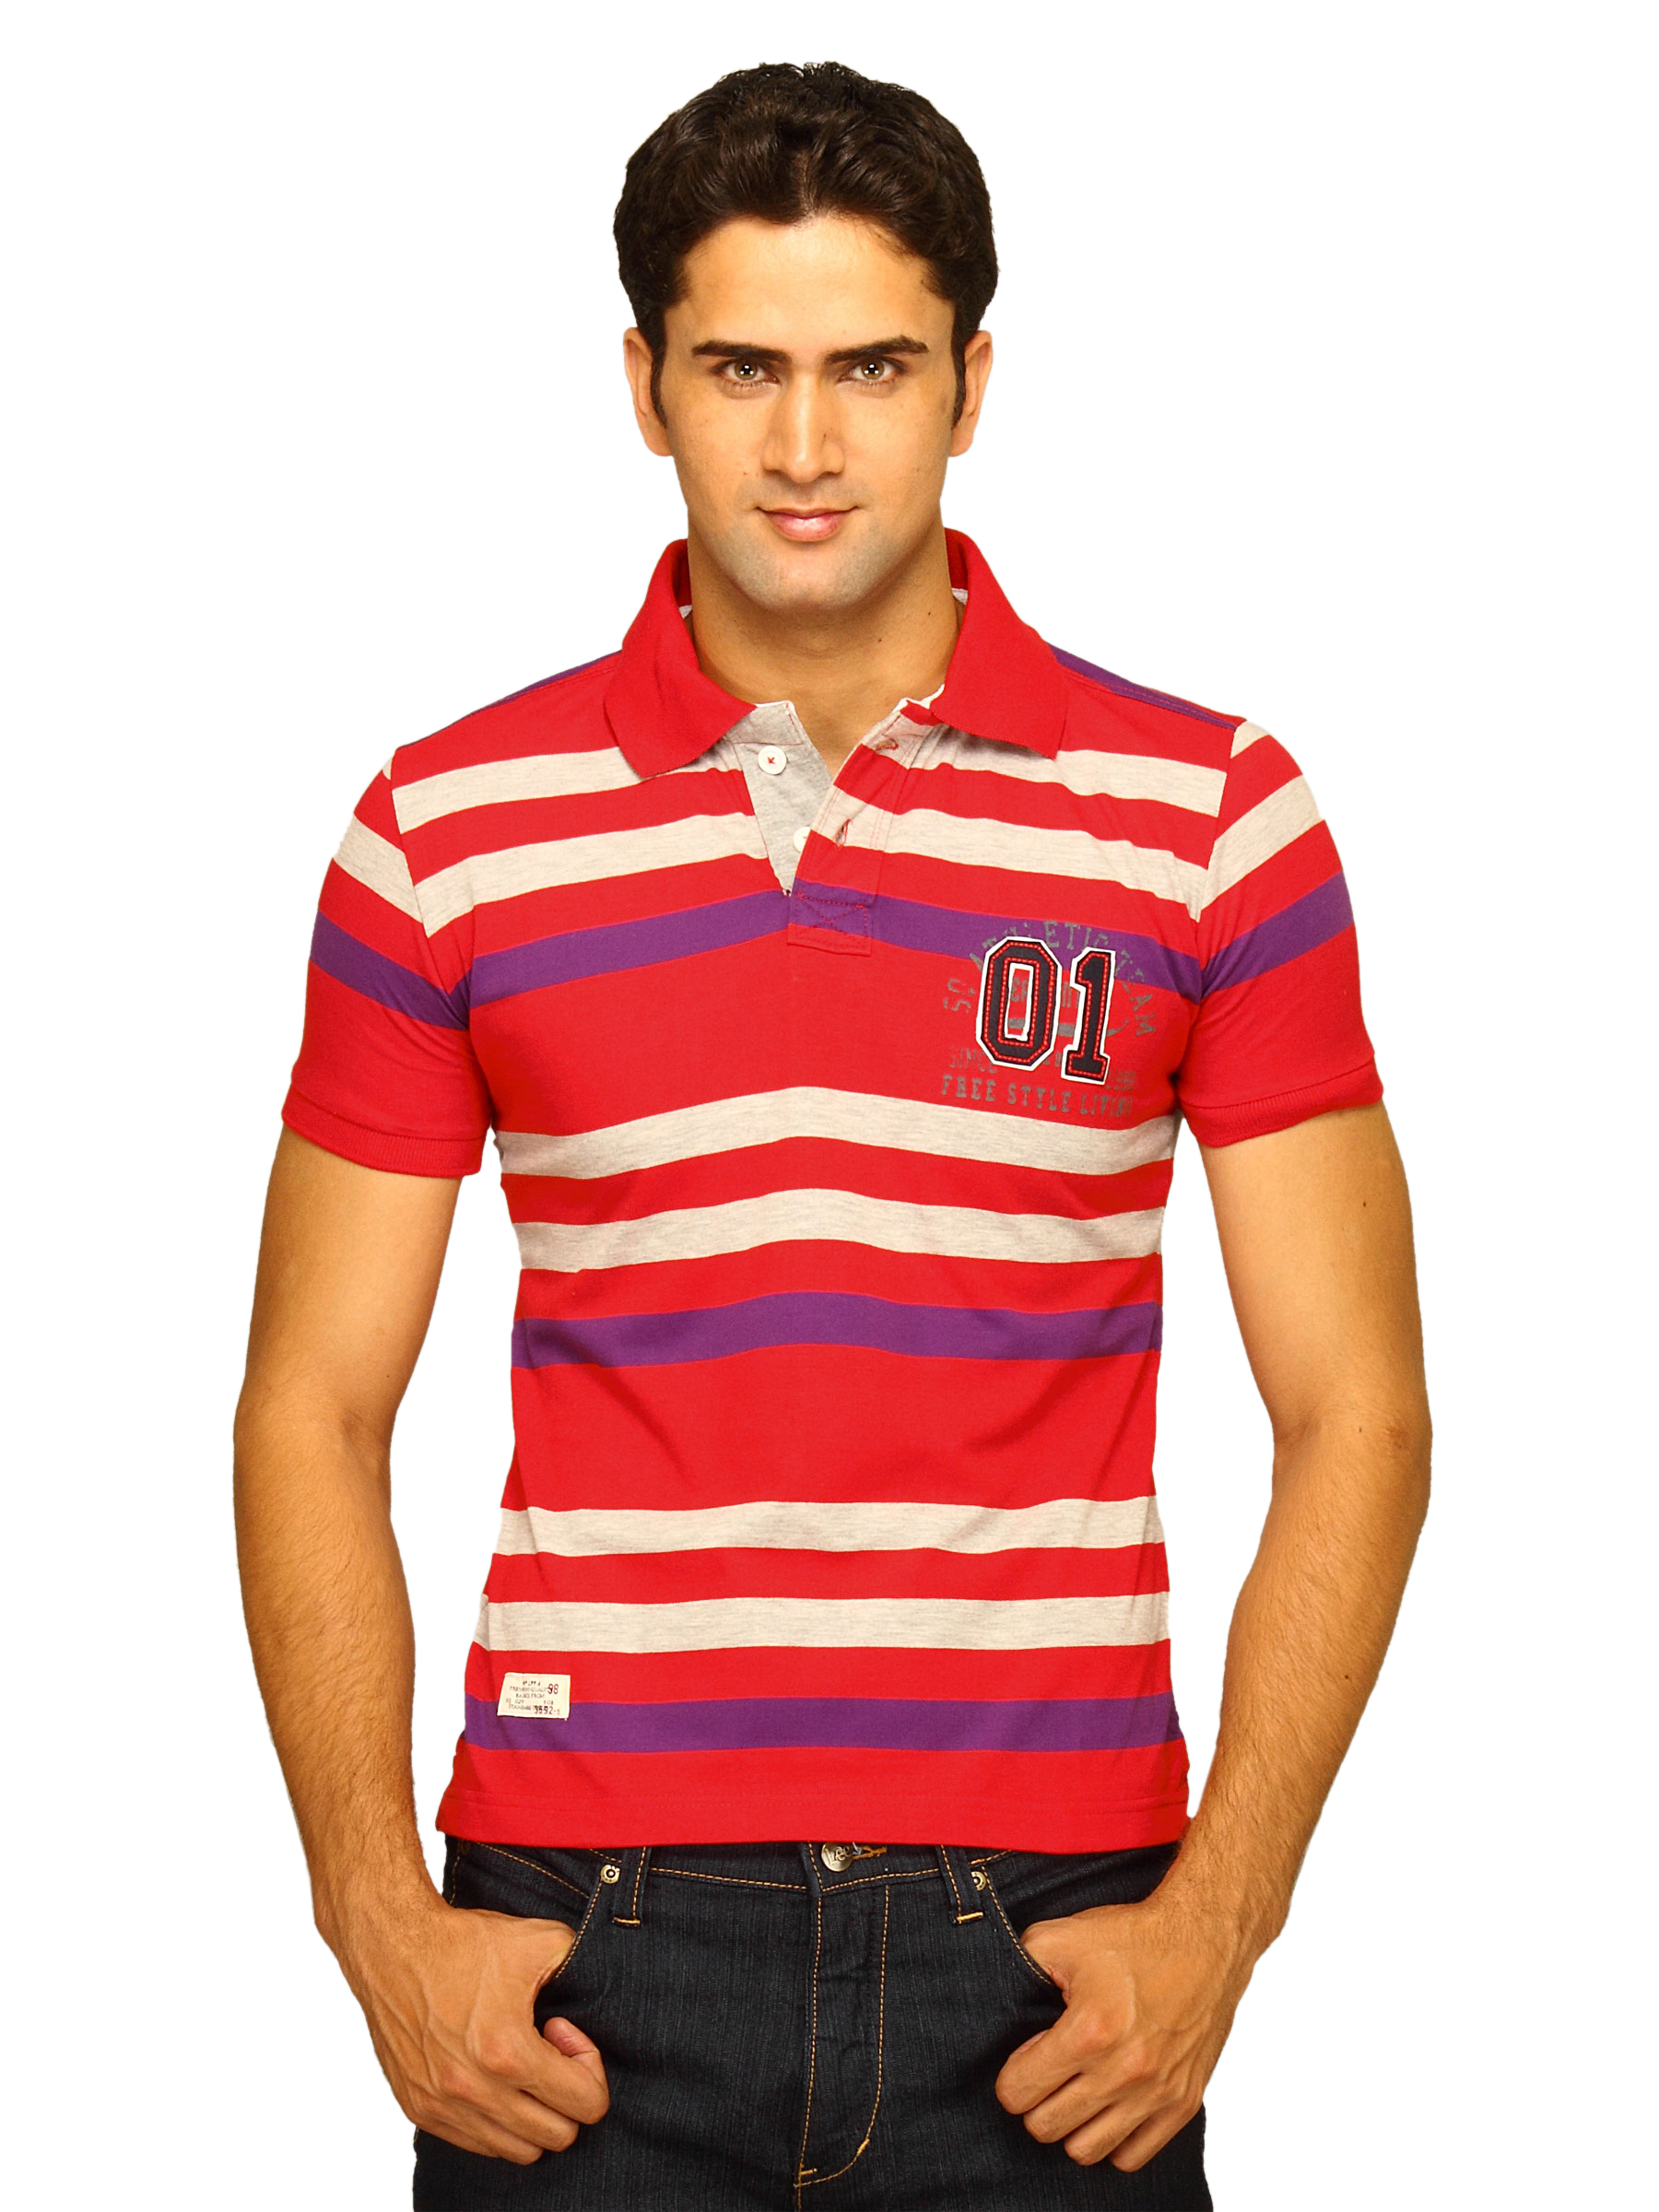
Status Quo Men's Red Polo T-shirt
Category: Apparel / Topwear / Tshirts
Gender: Men
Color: Red
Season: Summer 2011
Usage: Casual